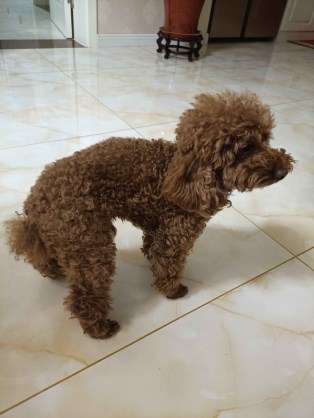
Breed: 7449-n000128-teddy